Gujrat, Pakistan

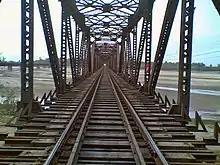
Gujrats's Alexandria bridge spans the Chenab River, and was built during the British era.

With the death of Aurangzeb, in 1707, the Mughal Empire began to weaken significantly. Mughal authority in Punjab remained in the hands of Mughal Nawabs, despite the Afsharid ruler Nader Shah leading an invasion in 1739 that resulted in the sacking of the capital Delhi. Nadir Shah's invasion of India on November 18, 1738, brought devastation to Gujrat as well. With a massive army of two hundred and seventy thousand men, he crossed the Indus and entered the Punjab. His orders were to leave nothing standing within the reach of his troops' weapons, instilling fear particularly in Nawab Zakaria Khan, the Viceroy of Lahore. His forces crossed the Chenab River near the Shahdoula Shrine, entering Gujrat and pillaging the town. As part of his battle strategy, Nadir Shah stationed one of his generals, Mirza Nur Beg, with a contingent in Gujrat, while he himself led the bulk of his forces against the army of the Governor of Lahore, Mirza Kalandar Beg, who was stationed near Wazirabad at the Chenab River.